Skyline Drive

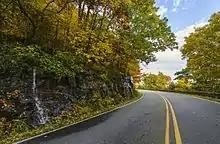
Skyline Drive in the fall

Following the US 33 interchange, Skyline Drive heads southwest. The roadway passes through Smith Roach Gap and comes to the Bacon Hollow Overlook to the south, where it curves to the west. The drive heads through Powell Gap and reaches the west-facing Eaton Hollow Overlook, where it turns to the southwest and winds along. The road bends south and comes to a ranger station at Simmonds Gap. Skyline Drive continues southerly to the Loft Mountain Overlook on the east side, where it turns westerly before heading northwest. The roadway then makes a hairpin turn to the southwest. The road straddles the border of Rockingham and Albemarle counties and continues to the south to the Loft Mountain Wayside, which is site of restrooms and food service. Skyline Drive heads southwest and comes to Loft Mountain, where a ranger station, restrooms, campground, and camp store are located. The drive heads past Browns Gap Parking before it comes to Dundo, where an overlook to the northwest, restrooms, picnic grounds, and Dundo Group Camp are located.